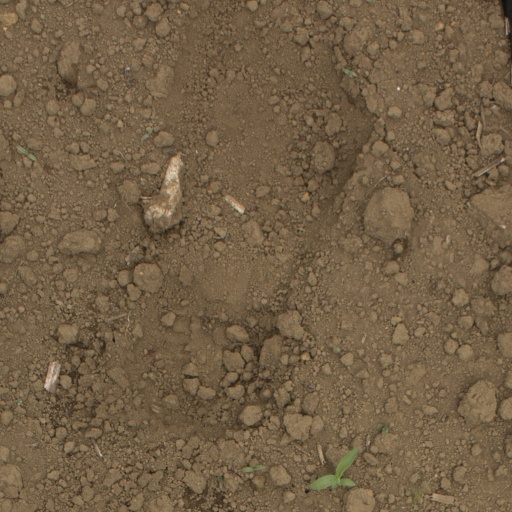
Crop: Jerusalem artichoke